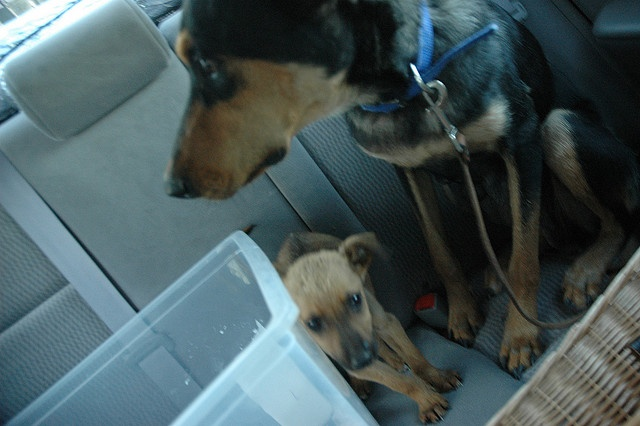
A large and small dog siting in the back seat of a car
Why did they leave these two dogs alone in the car?
Two dogs are sitting on the back seat of a car.
A German Shepherd and a Chihuahua share the backseat of a car.
A puppy sits beside a larger dog in the back seat of a car.